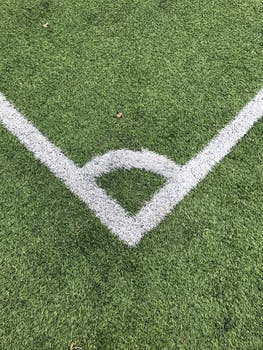
Label: No Watermark